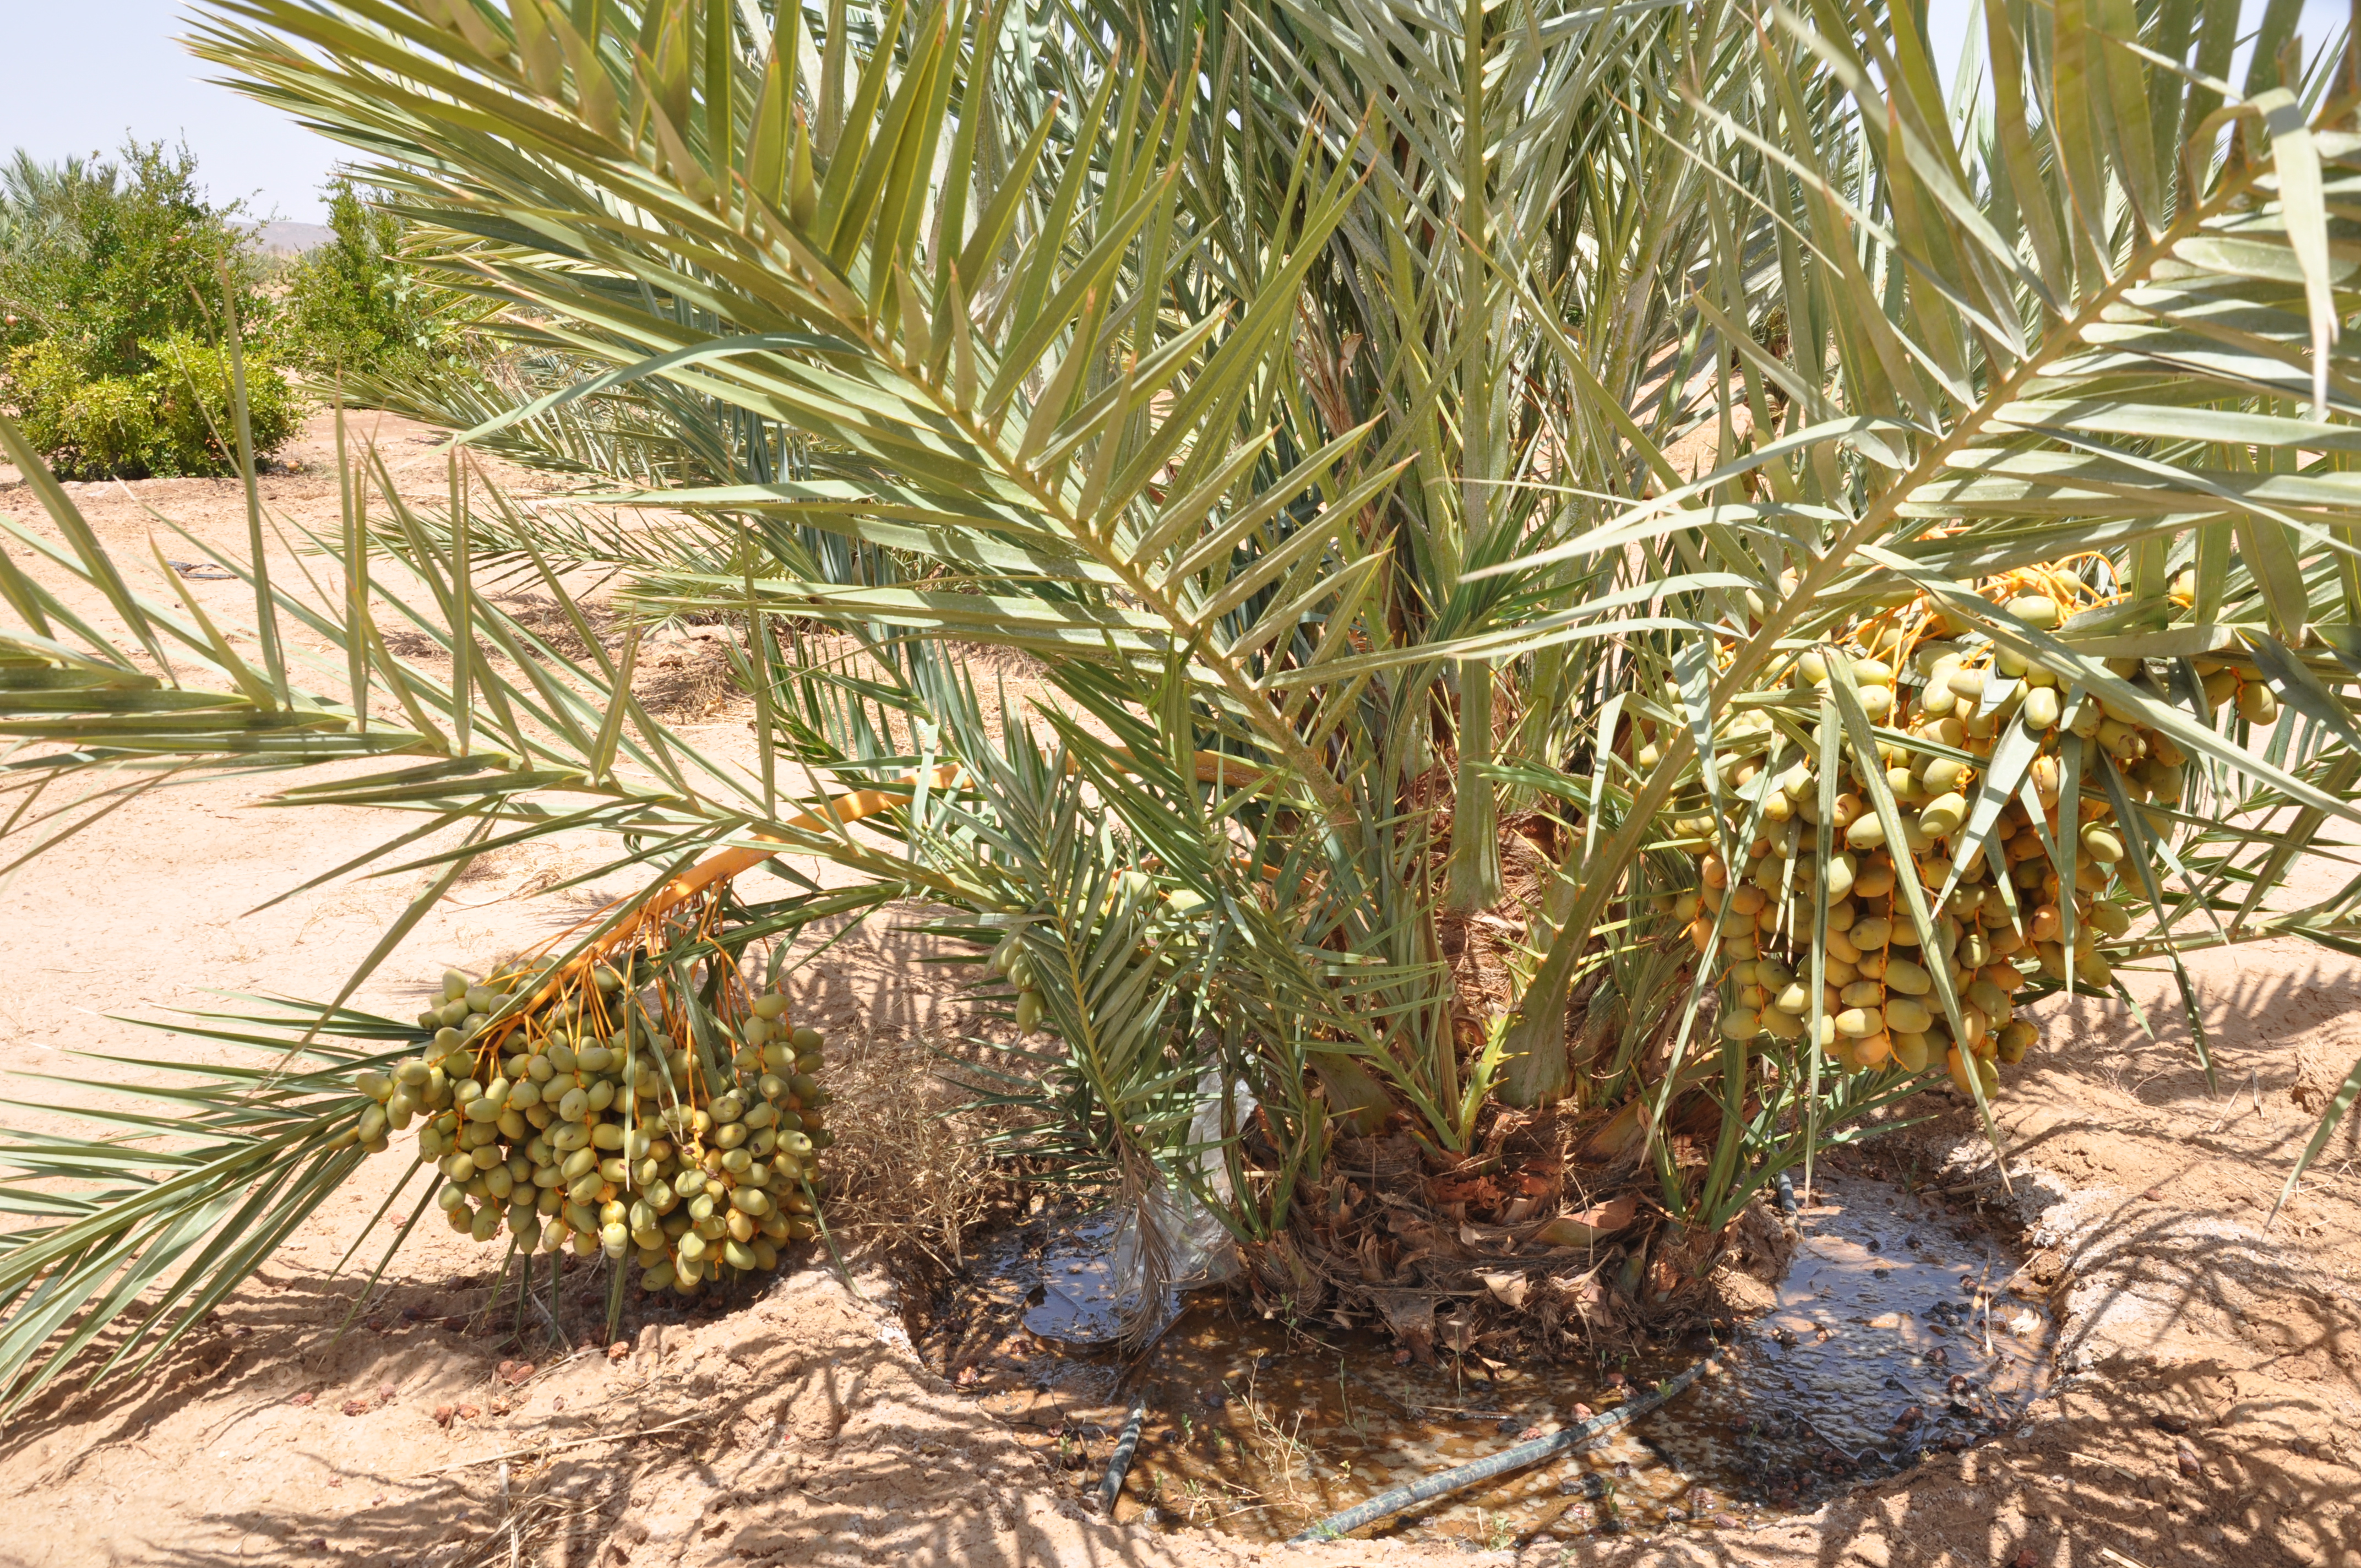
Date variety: Boumajhoul